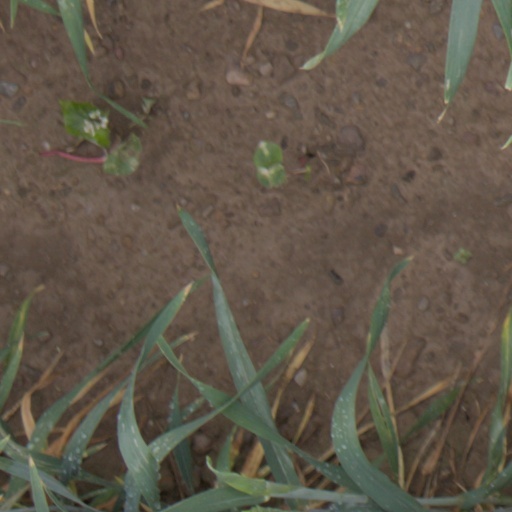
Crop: wheat